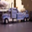
Label: truck